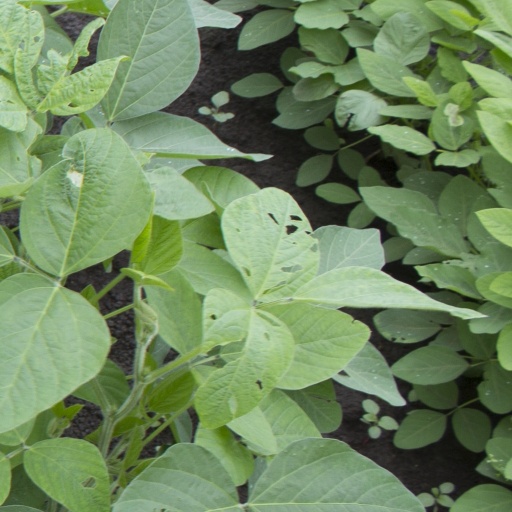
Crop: soybean